Injury in humans

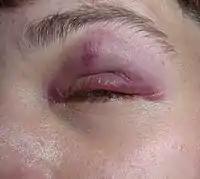
A black eye, a common facial injury.

Facial trauma may affect the eyes, nose, ears, or mouth. Nasal trauma is a common injury and the most common type of facial injury. Oral injuries are typically caused by traffic accidents or alcohol-related violence, though falls are a more common cause in young children. The primary concerns regarding oral injuries are that the airway is clear and that there are no concurrent injuries to other parts of the head or neck. Oral injuries may occur in the soft tissue of the face, the hard tissue of the mandible, or as dental trauma.